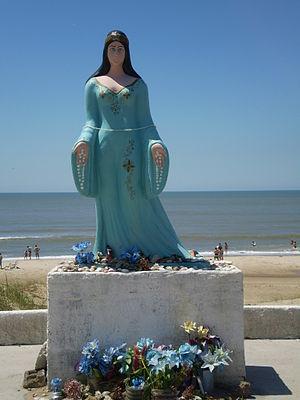
Iemanja est une divinité africaine et afro-américaine.